Francis Hugo

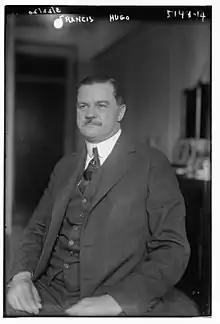
Hugo in 1920

Francis John Bennett Marks Hugo (March 5, 1870 – December 30, 1930) was a Canadian-American politician.